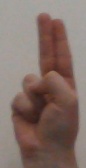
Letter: taa